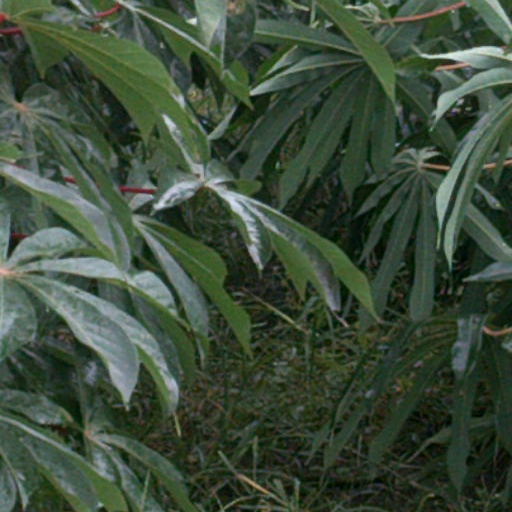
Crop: cassava